65th Aggressor Squadron

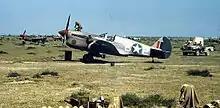
P-40 Warhawk fighters of the 65th Fighter Squadron in North Africa, 1943.

Was reassigned to the U.S. Army Middle East Force in Egypt, July 1942, becoming part of IX Fighter Command. Took part in the British Western Desert campaign, engaged in combat during the Battle of El Alamein and, as part of Ninth Air Force, supported the Commonwealth Eighth Army's drive across Egypt and Libya, escorting bombers and flying strafing and dive-bombing missions against airfields, communications, and troop concentrations until Axis defeat in Tunisia in May 1943. The unit participated in the reduction of Pantelleria (May–June 1943) and the conquest of Sicily (July–August 1943).